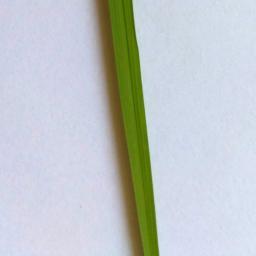
Label: Rice___Healthy